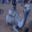
Label: camel